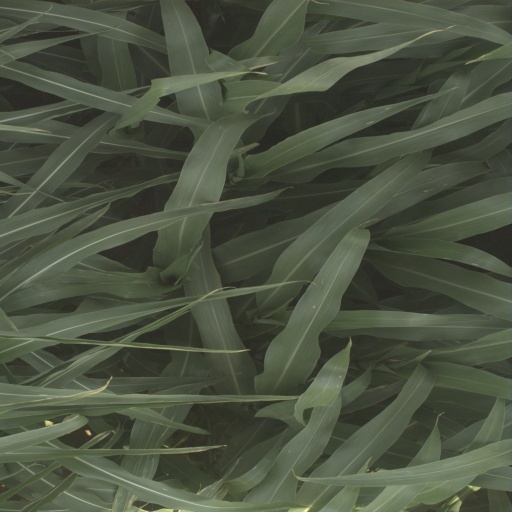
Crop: sorghum